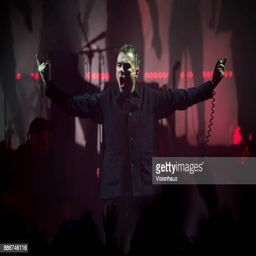
artist performs with the band